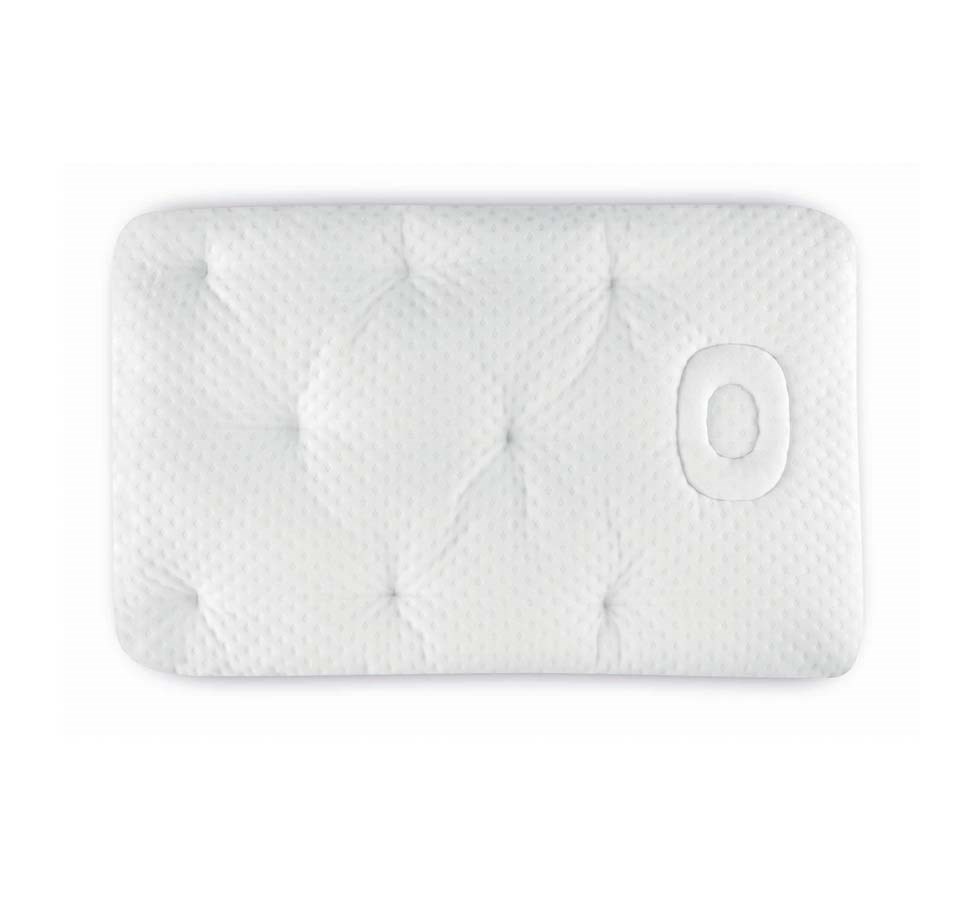
Materassino Topper per culle ARMONIA - CAM
Topper per culla, ideale per il massimo comfort ovunque Informazioni di utilizzo 0+ Descrizione Unico e pratico topper made in Italy Favorisce il benessere ed il riposo del bambino, garantendo la postura corretta Doppia modalità di utilizzo: lato con discetto antiplagiocefalia per diminuire il rischio della sindrome della testa piatta, frequente nelle prime settimane di vita del neonato e lato traspirante in rete 3D per favorire la circolazione dell’aria e la fuoriuscita dell’umidità corporea. Tessuto lavabile a mano a 30° Accessori optional: Cullami art. 925, Sempreconte Joy art.058 * 100% poliestere Dimensioni e pesi L 90 – P 54 – H 5 cm 0,7 Kg
Brand: Cam
Category: Baby & Toddler > Baby Transport Accessories > Baby Carrier Accessories > Baby Carrier Teething Pads